Babar and the Adventures of Badou

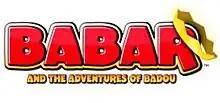

Babar and the Adventures of Badou is an animated children's television series that premiered in 2010 based on Babar the Elephant, a character created by Jean and Laurent de Brunhoff. The series takes place several years after the original series and has created new characters to the Babar universe, including Badou, who is Babar's 8-year-old grandson and the protagonist of the series. The series is co-produced by Nelvana, TeamTO and LuxAnimation, in co-production with TF1 and with the participation of Playhouse Disney France/The Walt Disney Company France. 65 episodes were produced over three seasons.